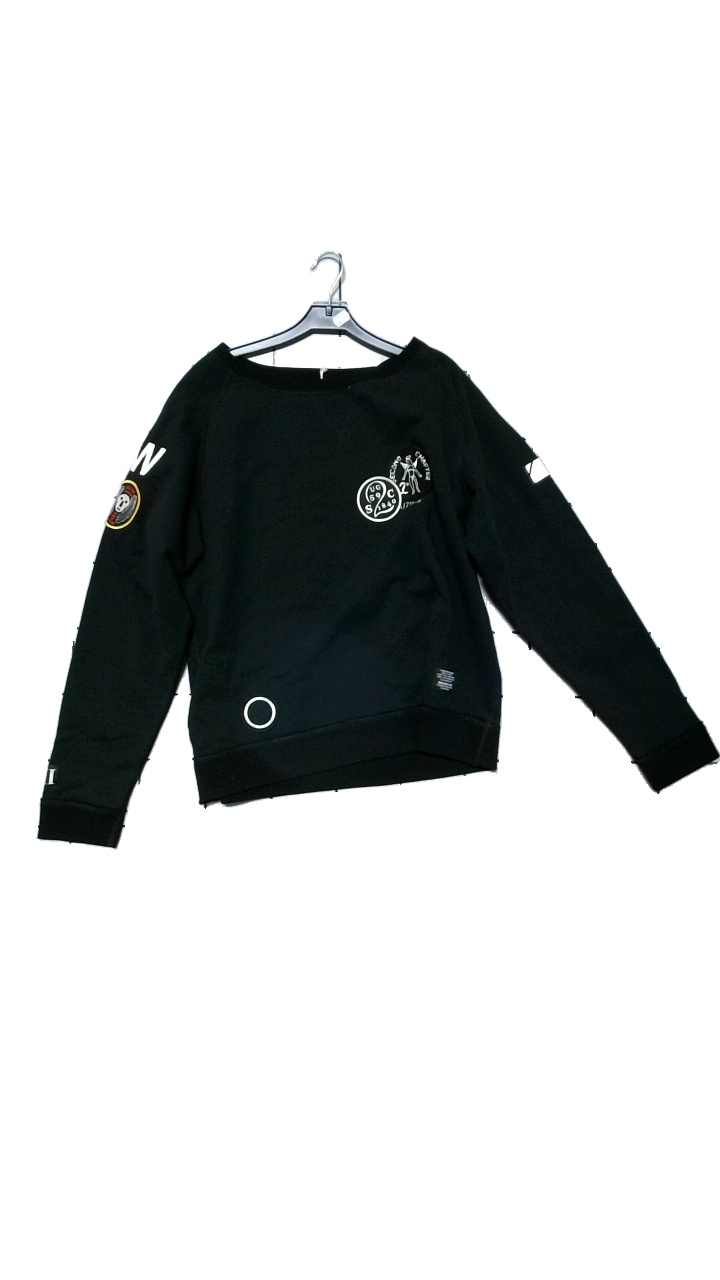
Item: Sweater (Men)
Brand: Burglar Co.
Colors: Black
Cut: C-collar
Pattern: Other
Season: All
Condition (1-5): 4
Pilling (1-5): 2
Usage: Reuse
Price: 100-150